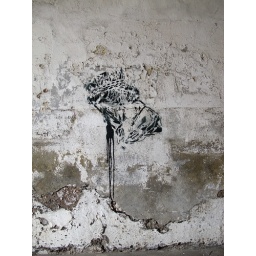
On a wall that leads to the car park in Holywell Lane, Shoreditch.